13-inch/35-caliber gun

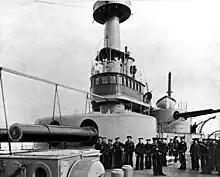
Forward 13-inch gun turret of USS "Indiana" (BB-1), 1898.

The 13"/35 caliber gun Mark 1 (spoken "thirteen-inch-thirty-five-caliber") was used for the primary batteries on eight of the first nine battleships in the United States Navy, , and ; used the /35 caliber gun.